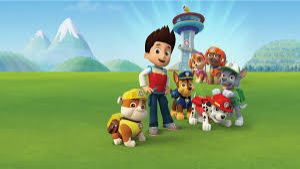
Portrait style: Cartoon Portrait